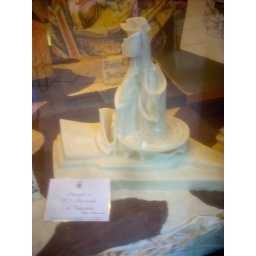
Boccioni's &amp;quot;lines of force around a bottle,&amp;quot; a Futurist sculpture recast in white icing in the window of a Milanese cake shop.